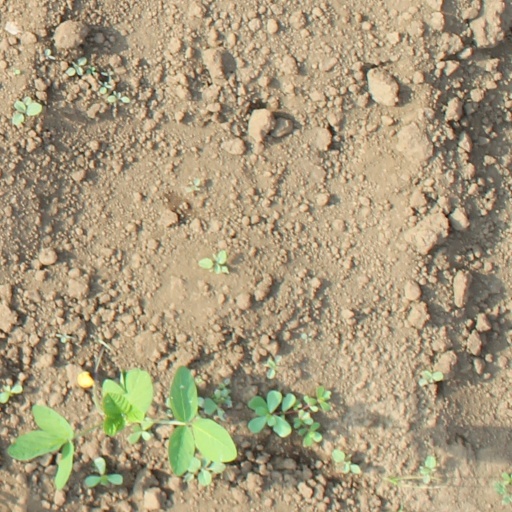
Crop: soybean